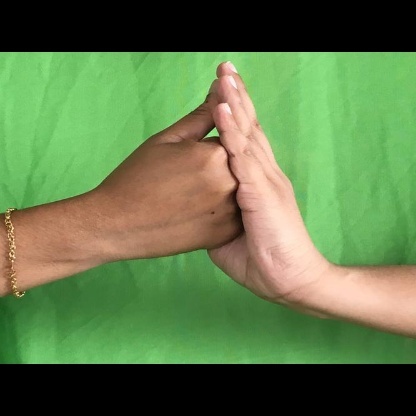
Mudra: Shanka